Medal of Sino-Soviet Friendship

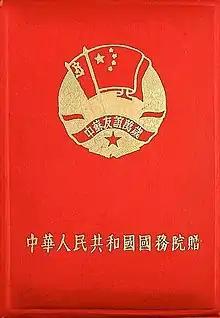
Certificate holder of the Medal of Sino-Soviet Friendship Medal

In late June 1956, at the invitation of the Chinese government, three warships of the Soviet Pacific Fleet led by the commander of the Pacific Fleet Valentin Chekurov visited Shanghai. This is the first friendly visit by a foreign naval fleet since the end of the Chinese Civil War and it was attended by more than 2,000 people. On June 25, on behalf of Mao Zedong, commander of the PLA Navy Xiao Jinguang, presented the Medal of Sino-Soviet Friendship to the personnel of the fleet, along with an awarding certificate printed with Mao Zedong's autograph to all officers above the rank of lieutenant within the Soviet fleet.